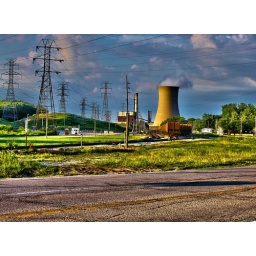
A power plant in Michigan City, Indiana that we came across while visiting the sand dunes.